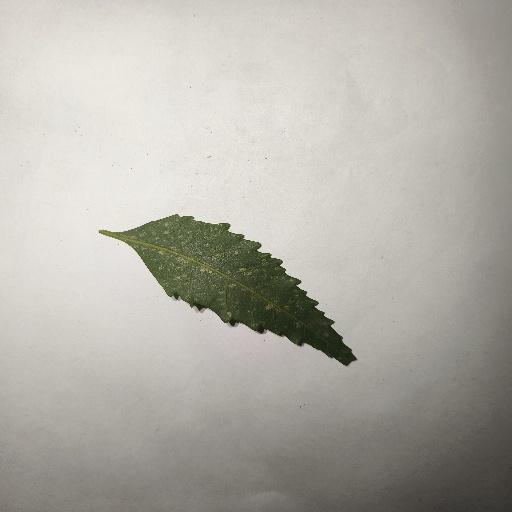
Species: Neem
Leaf condition: Powdery Mildew